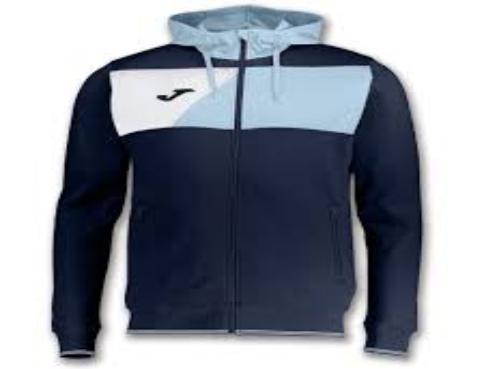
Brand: Joma-1
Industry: Clothes